Flag of Guernsey

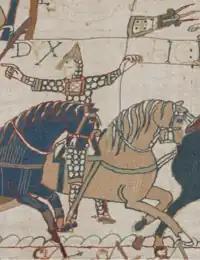
Cross of William the Conqueror on the Bayeux Tapestry, source of inspiration for the flag of Guernsey

Research was carried out by Deputy Bailiff Sir Graham Dorey, of Guernsey's Flag Investigation Committee. The committee considered a number of designs. It was initially considered that the new flag for Guernsey should contain green, but it was ruled that the colour green has no historical basis in Guernsey aside of being used as a sporting colour by the Guernsey national football team in Muratti matches. Consideration was given to using the coat of arms of Guernsey on a St George's Cross but this was rejected on the grounds that the arms would be unidentifiable at a distance. It was also decided that to do so would be to focus on English symbols, not recognising Guernsey's independence or Norman history. The committee eventually settled on including a gold cross on top of the St George's Cross. The gold cross was chosen as it was a symbol of King William the Conqueror, seen on a banner at the Battle of Hastings, as portrayed on the Bayeux Tapestry. That banner was purportedly given to William by Pope Alexander II as a symbol of his blessing for the Norman Conquest of England along with a request for the clergy of the Church of England to give way to William. The new flag's design was to symbolise that the islanders were of Norman descent but loyal to the English (and later British) Crown. In 1985 Queen Elizabeth II, Duke of Normandy, granted a Royal Warrant for the flag to become the official flag of Guernsey. Unveiled on 15 February 1985, the flag was flown for the first time on Liberation Day on 9 May, the 40th anniversary of the Channel Islands' liberation from German occupation during the Second World War.